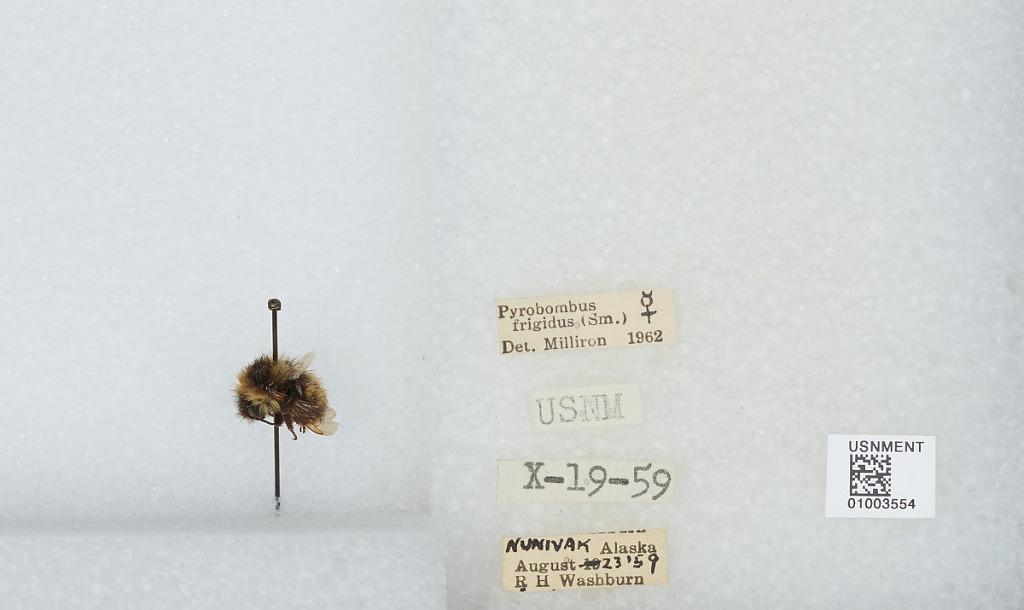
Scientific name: Bombus (Pyrobombus) frigidus Smith
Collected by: R. Washburn
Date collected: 1959-8-23
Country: United States
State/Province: Alaska
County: Bethel
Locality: Nunivak
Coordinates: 60.095, -166.211
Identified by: Milliron